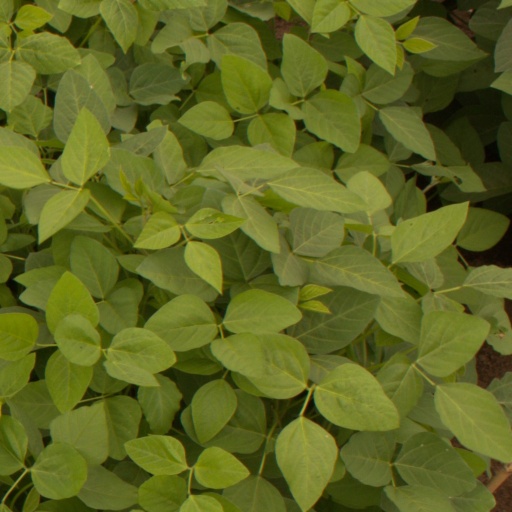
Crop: soybean